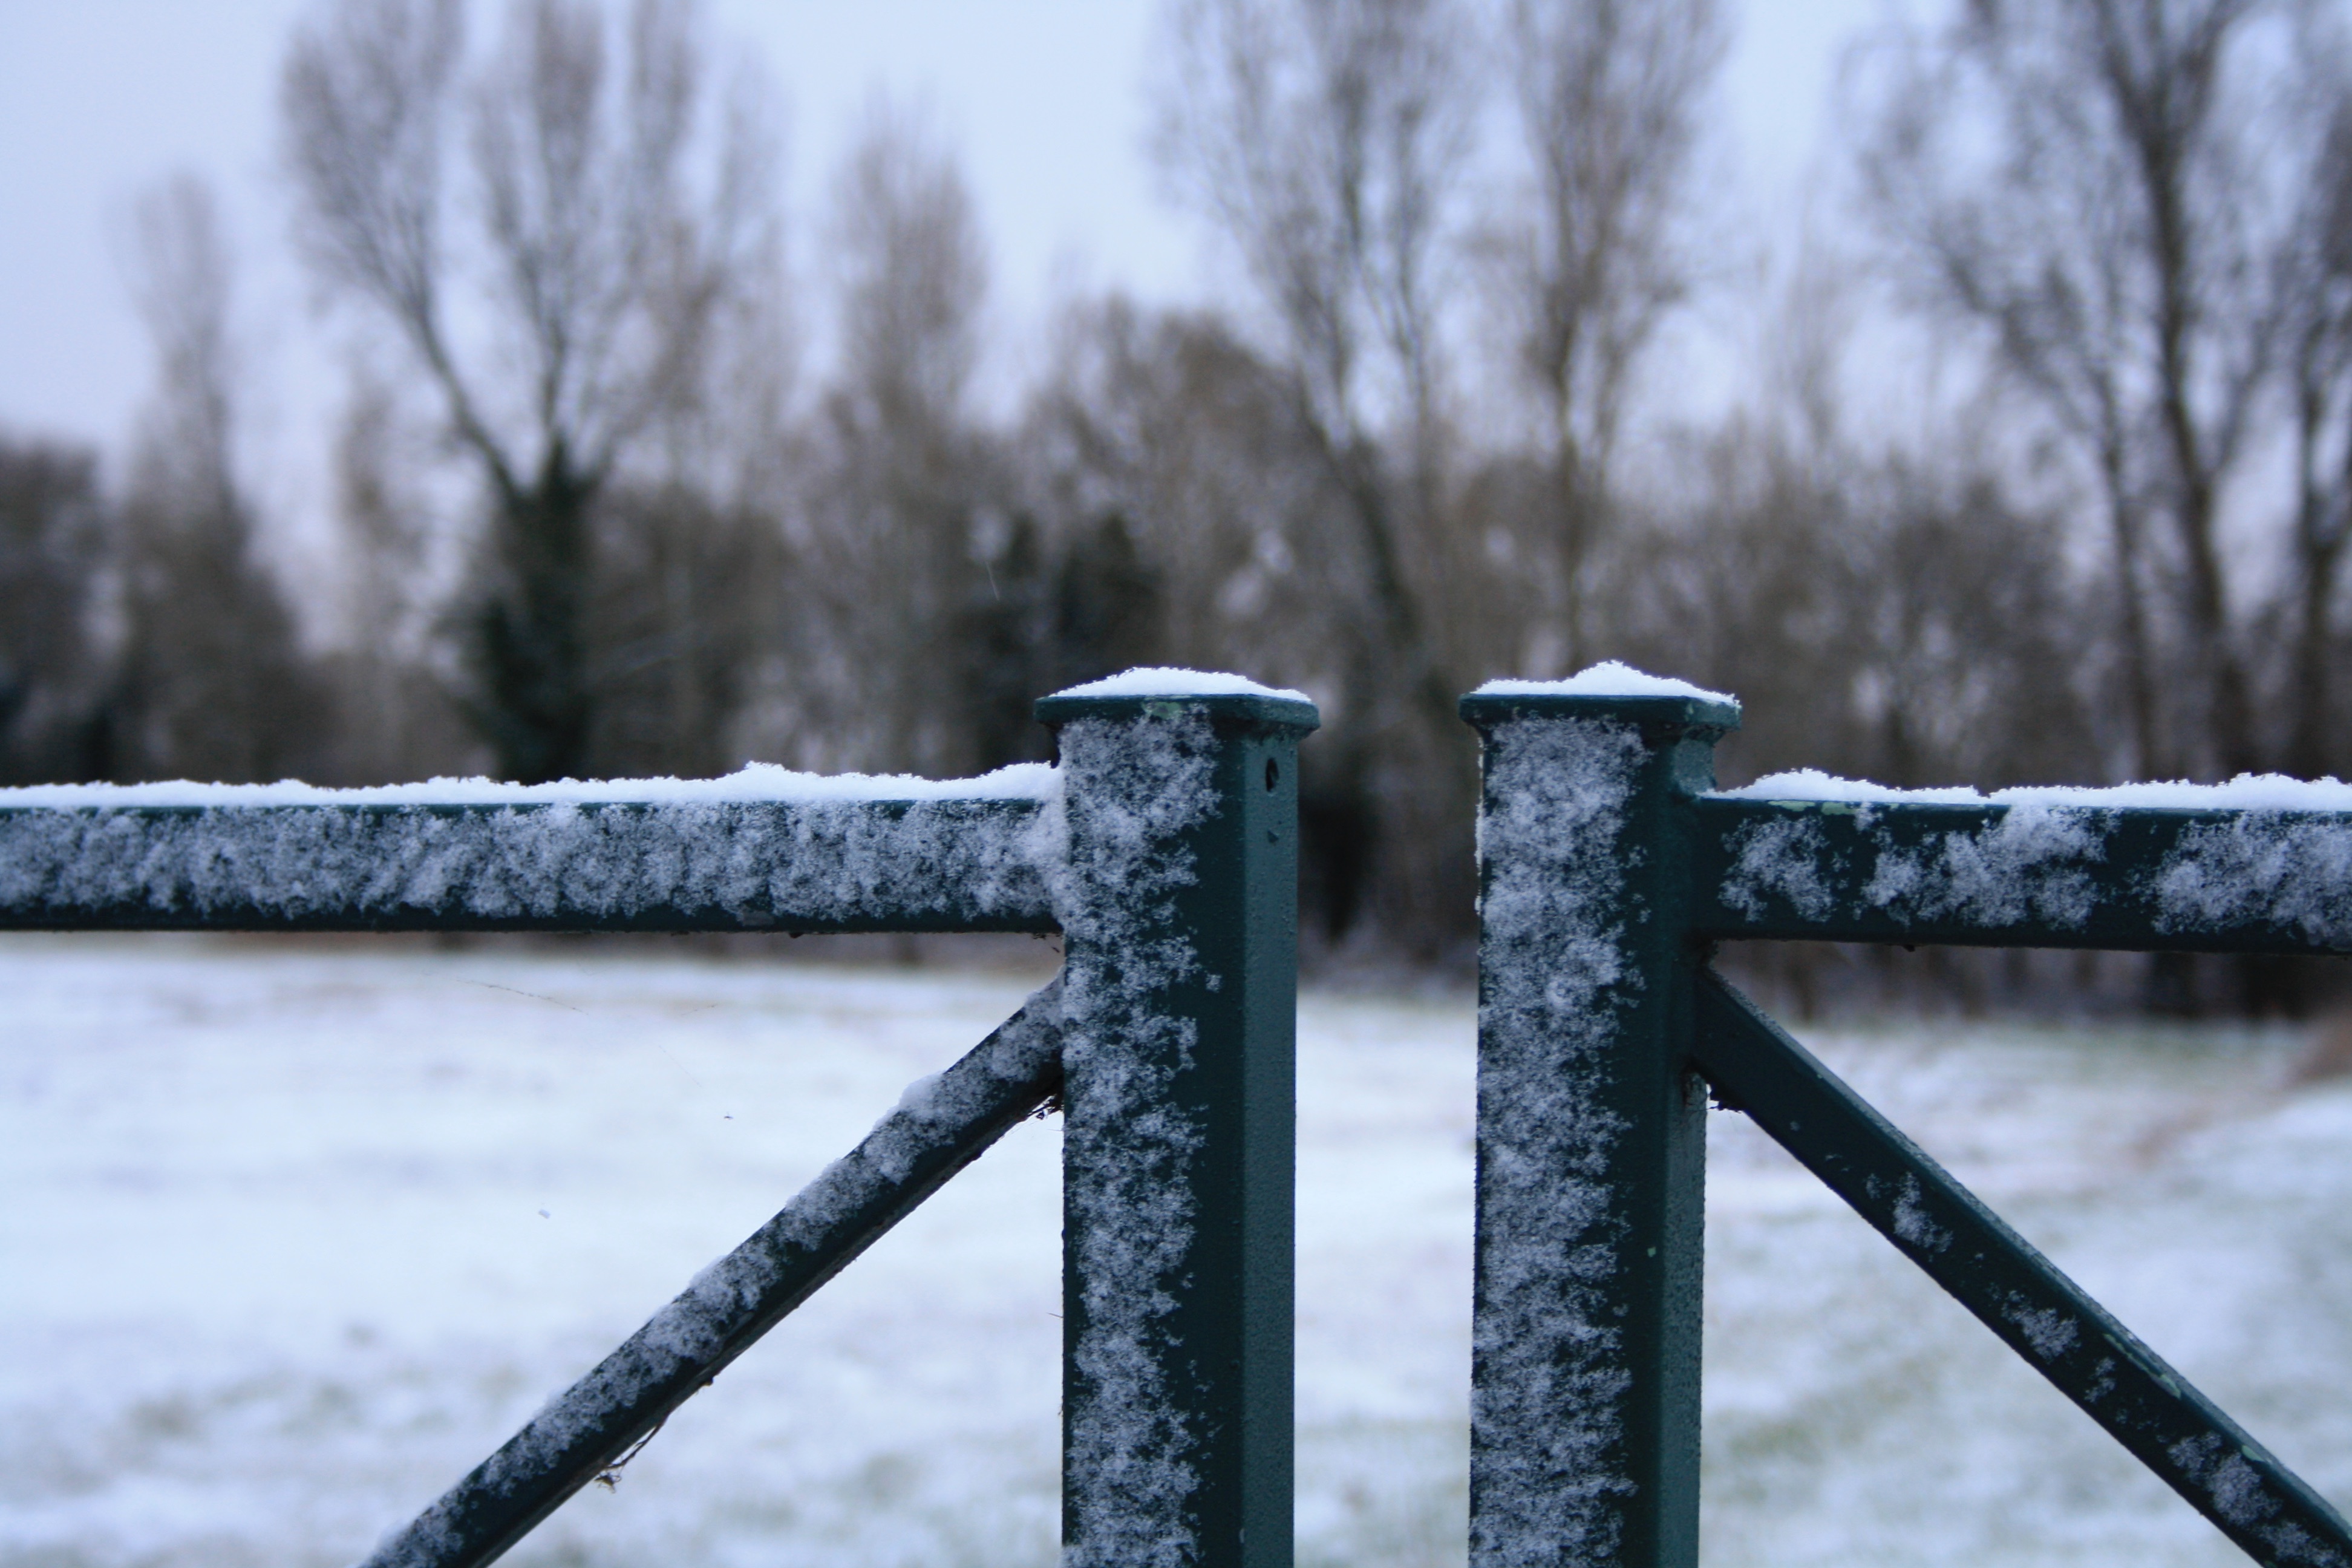
water, nature, branch, snow, winter, frost, ice, weather, monochrome, season, freezing